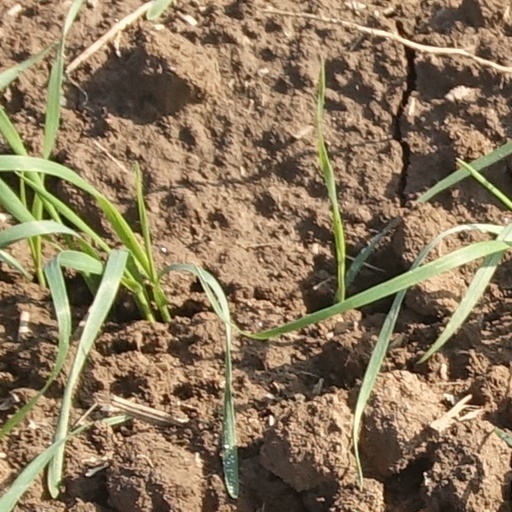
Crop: wheat